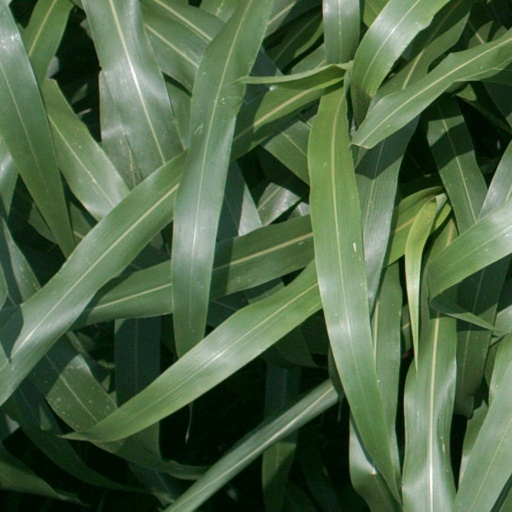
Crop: sorghum